DC Chronicles

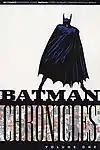
. Art by Bob Kane.

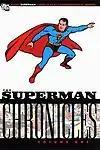
. Art by Joe Shuster.

This series is technically incomplete due to Volume 8 missing the story from "World's Finest Comics" #5.